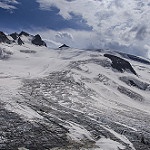
Label: glacier